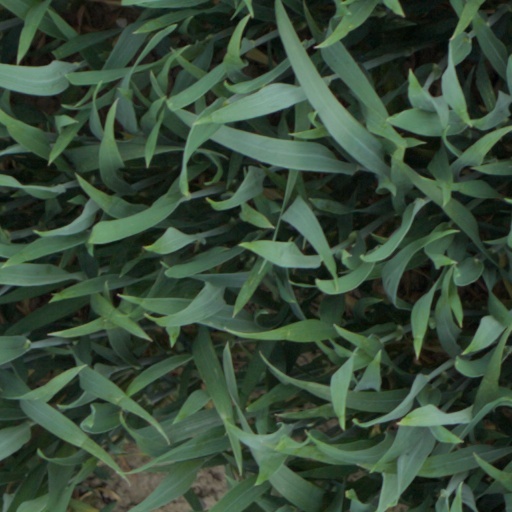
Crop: wheat